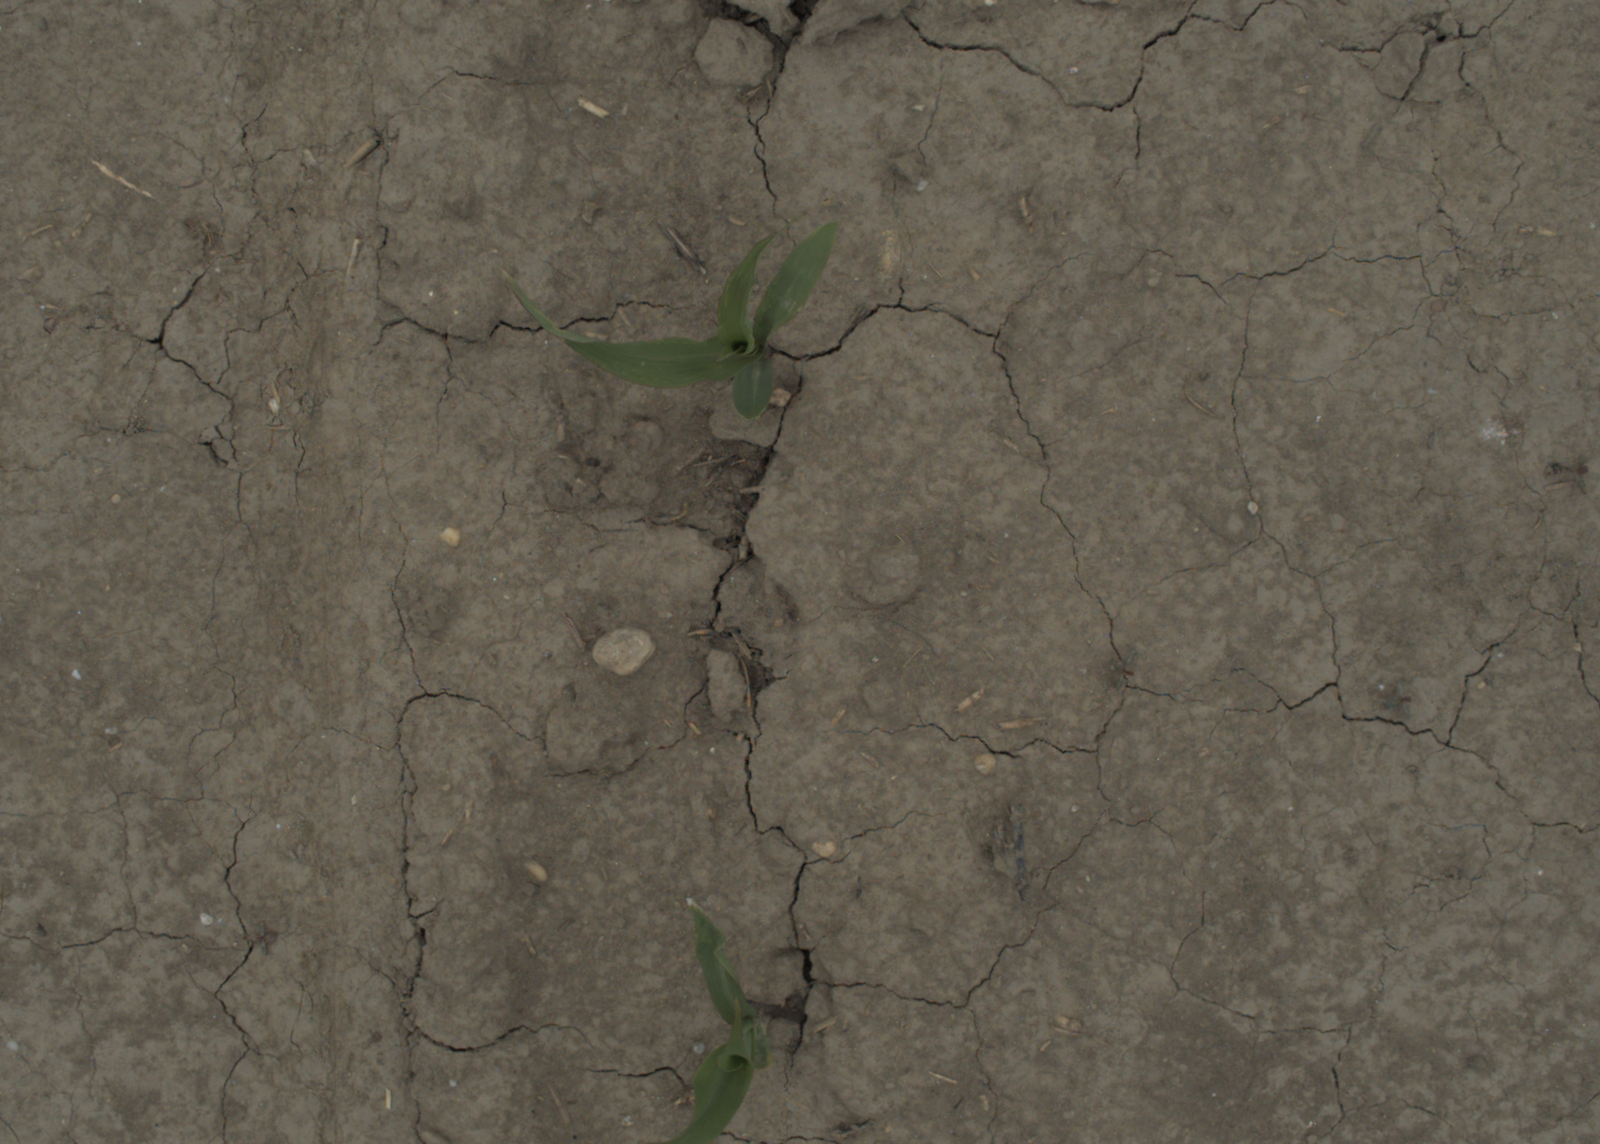
Capture date: 05.07.2021 13:24:00
Weather: cloudy
Wind: medium
Seeding date: 08.06.2021
Plant canopy height (mm): 961